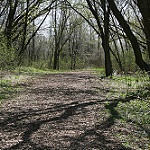
Label: forest